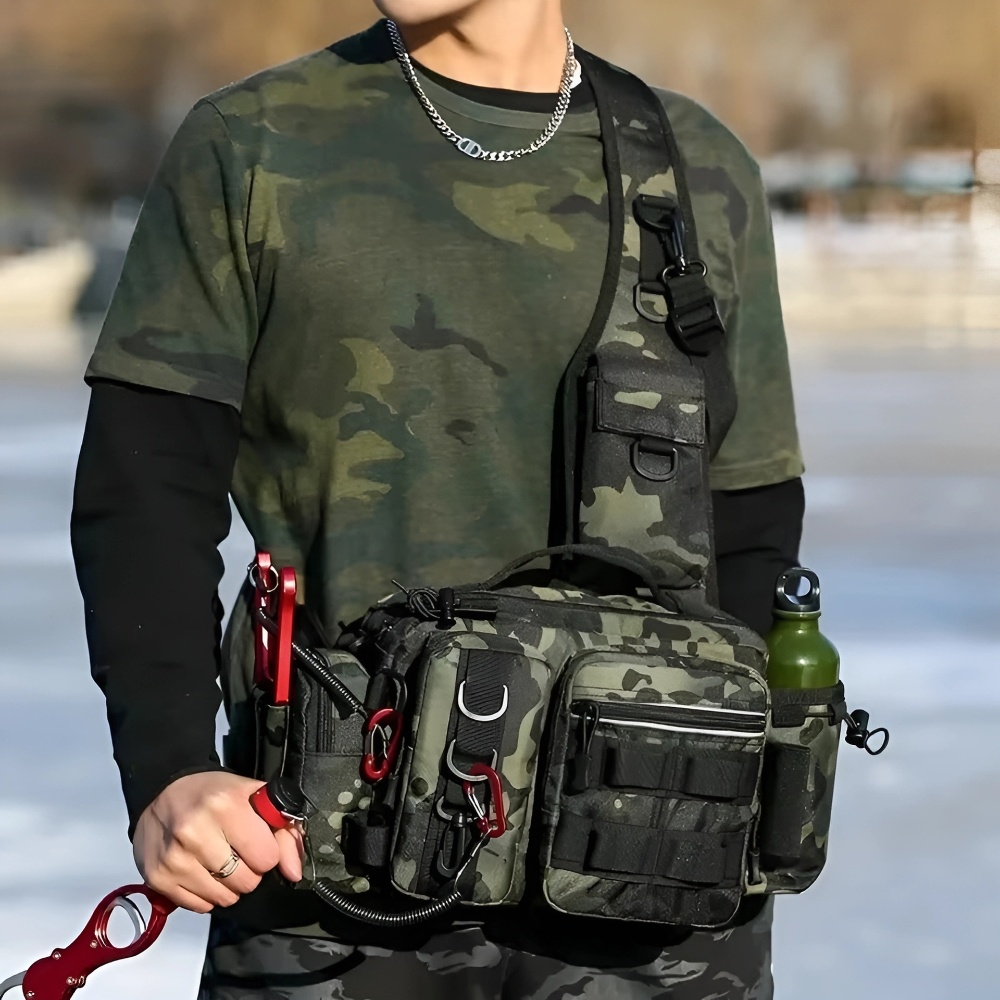
Fishing Tackle Backpack with Rod Holder and Gear Storage
Product Description: The Fishing Lure Backpack Tackle Bag is a durable and versatile accessory for anglers, designed with high-quality nylon material for long-lasting use. Its two-layer design offers ample storage space for fishing gear, lures, and essentials, making it a reliable choice for fishing trips. With multiple compartments and pockets, this bag ensures that your gear stays organized, making it perfect for long outings. Featuring a rod holder, the backpack allows you to securely carry your fishing rod while keeping your hands free for other tasks. Its multifunctional design allows it to be used as a fanny pack or a sling shoulder bag, providing flexibility in how you carry your gear. This innovative design caters specifically to fly fishing but can also be used for other outdoor activities like hiking and hunting. The bag's multiple storage compartments, including five zippered pockets, a water bottle pocket, and various closure pockets, offer convenient organization for fishing accessories, personal items, and more. Its ergonomic, breathable back pads and adjustable straps ensure comfort during long trips, while the reflective strip enhances safety during night outings. Ideal for both novice and experienced anglers, this versatile backpack combines functionality with comfort, making it an essential accessory for any fishing adventure. Product Specification: Material: 600D Nylon material + Polyester Color: Black Camo, Black CP, Black Size: 19 x 14 x 38 cm Weight: 700g Function: Fishing Lure Backpack Tackle Bag Package Inclusion: 1 x Bag
Brand: Adventure Utility Co.
Category: Sporting Goods > Outdoor Recreation > Fishing > Tackle Bags & Boxes